Pedro de la Rosa

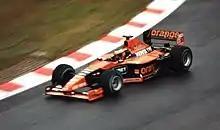
De la Rosa driving for Arrows at the 2000 Belgian Grand Prix

In , De la Rosa was a test driver for Jordan. The next year, he joined Arrows and scored one world championship point by finishing sixth in his debut race, the . He regularly out-paced his more experienced teammate Toranosuke Takagi. In 2000 he remained at Arrows alongside Dutchman Jos Verstappen. He scored two points, finishing sixth in the German Grand Prix and the European Grand Prix. Verstappen commented mid-season that he and De la Rosa 'work well together and we have a good partnership'. During the 2000 season, the Arrows team took part in a 13-part TV series named 'Racing Arrows' which followed the team and drivers throughout the year. It was shown on British TV channel ITV in 2001.